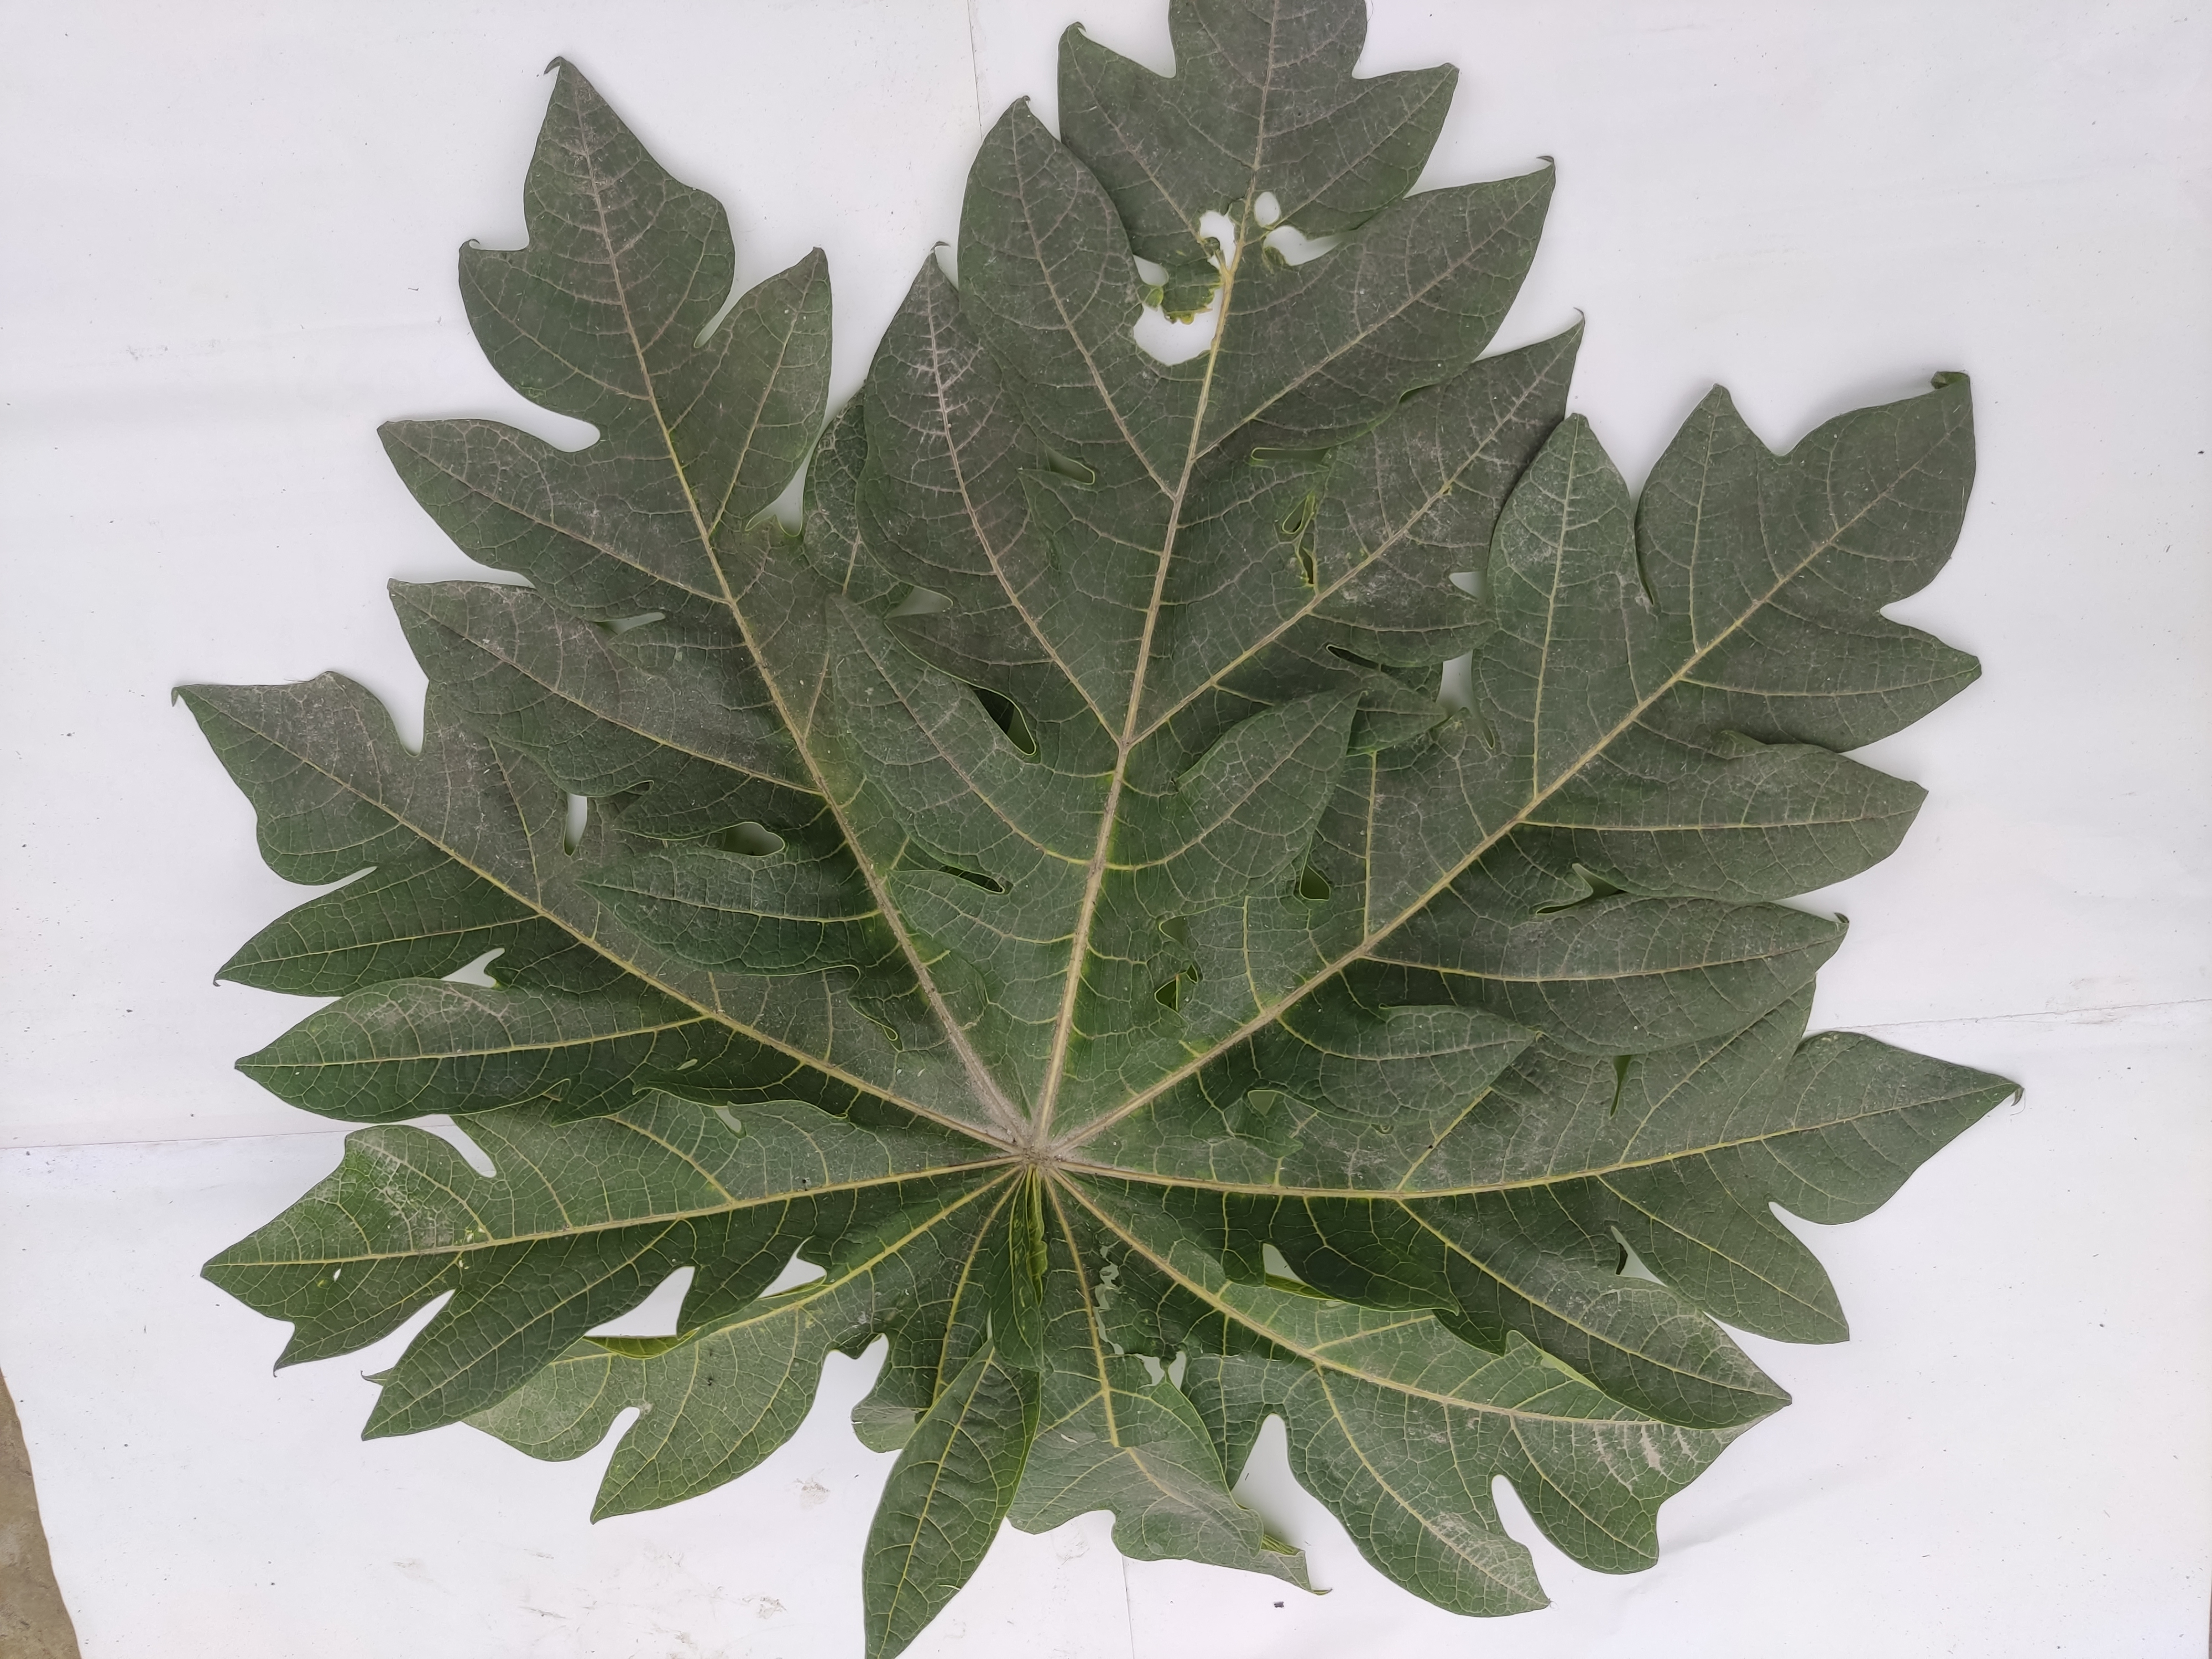
Label: Healthy Leaf